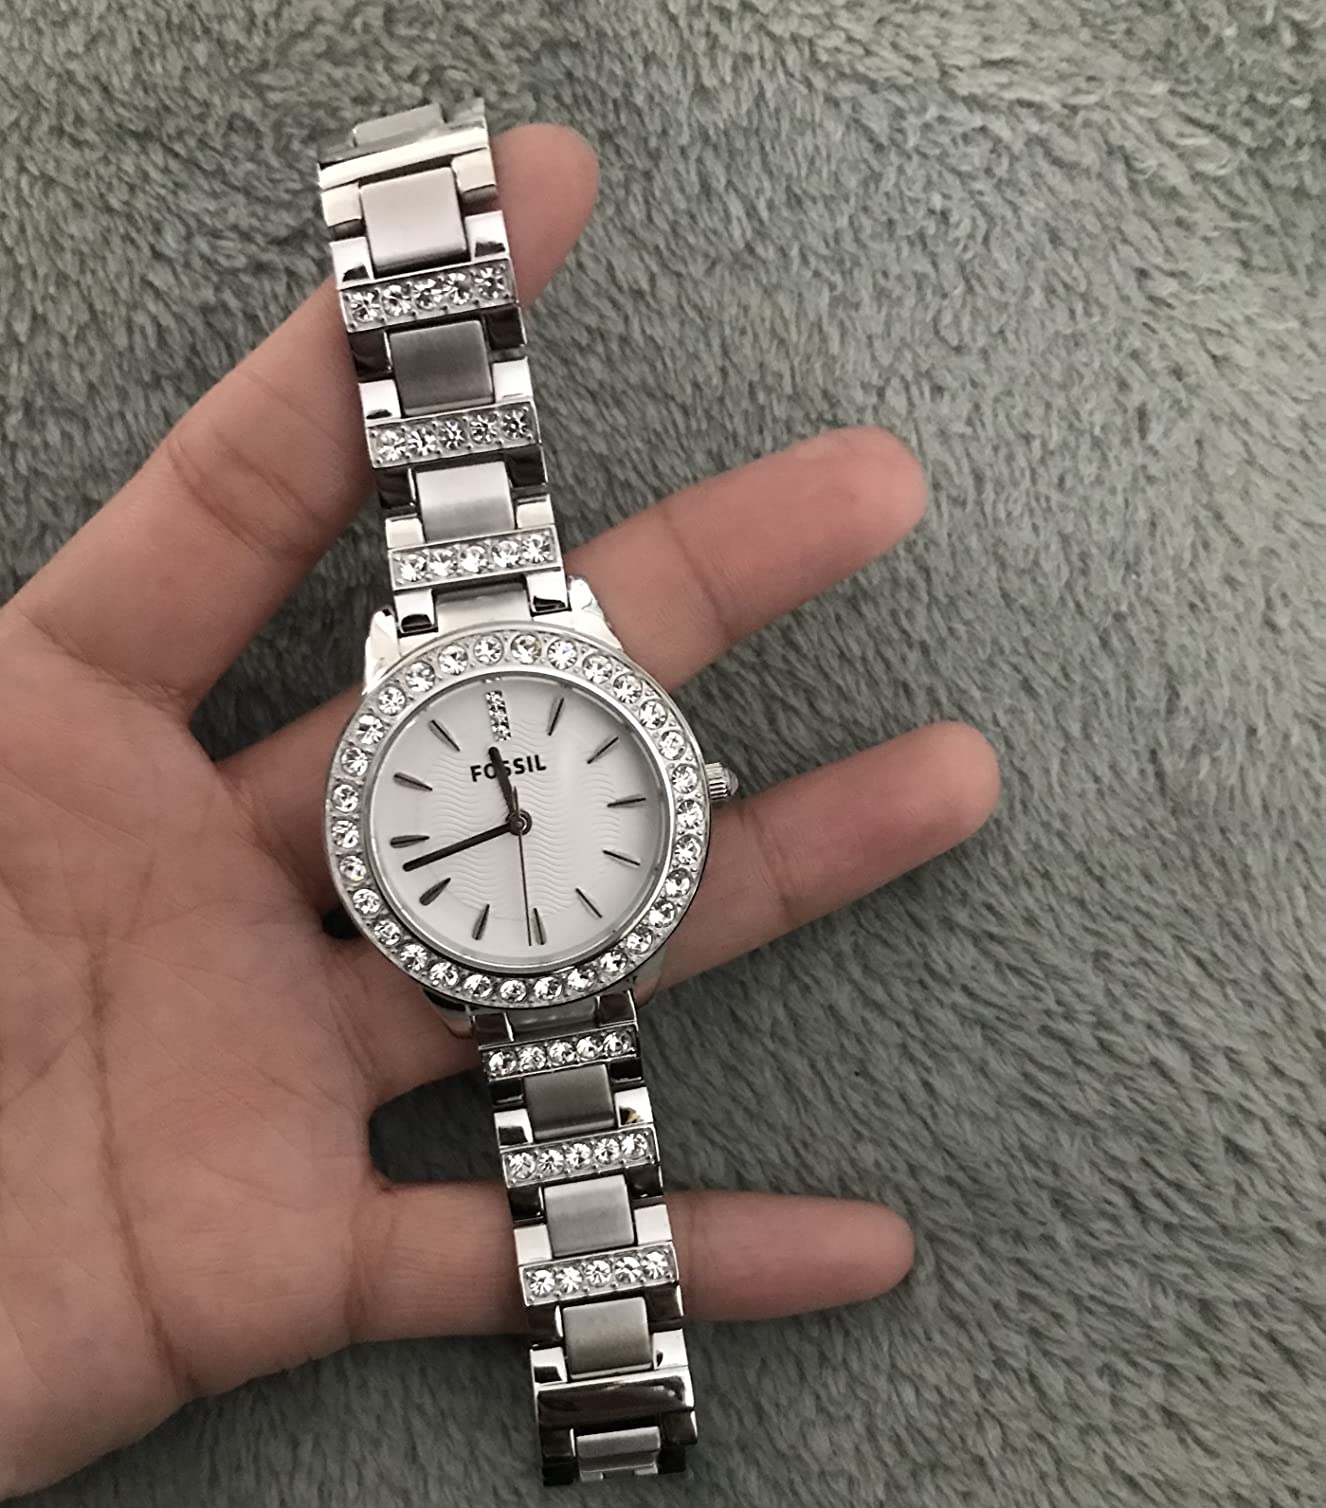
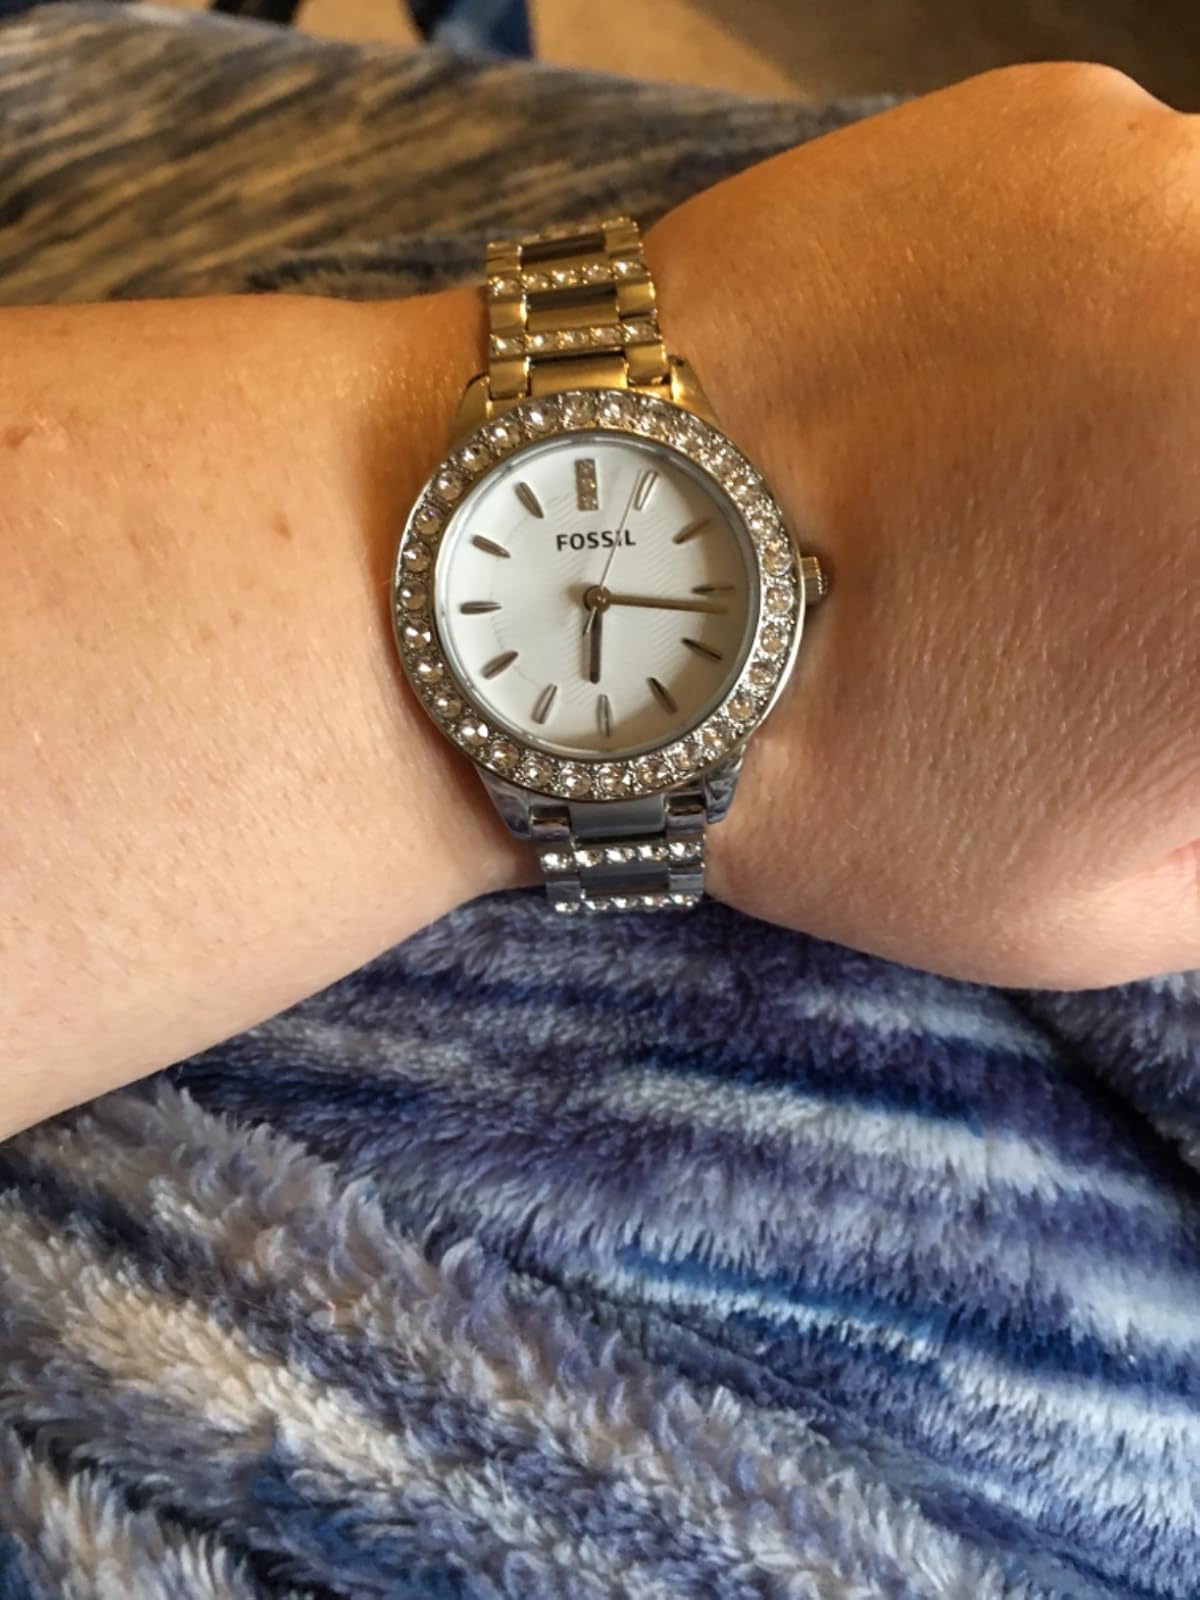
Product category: accessories_watch
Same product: yes